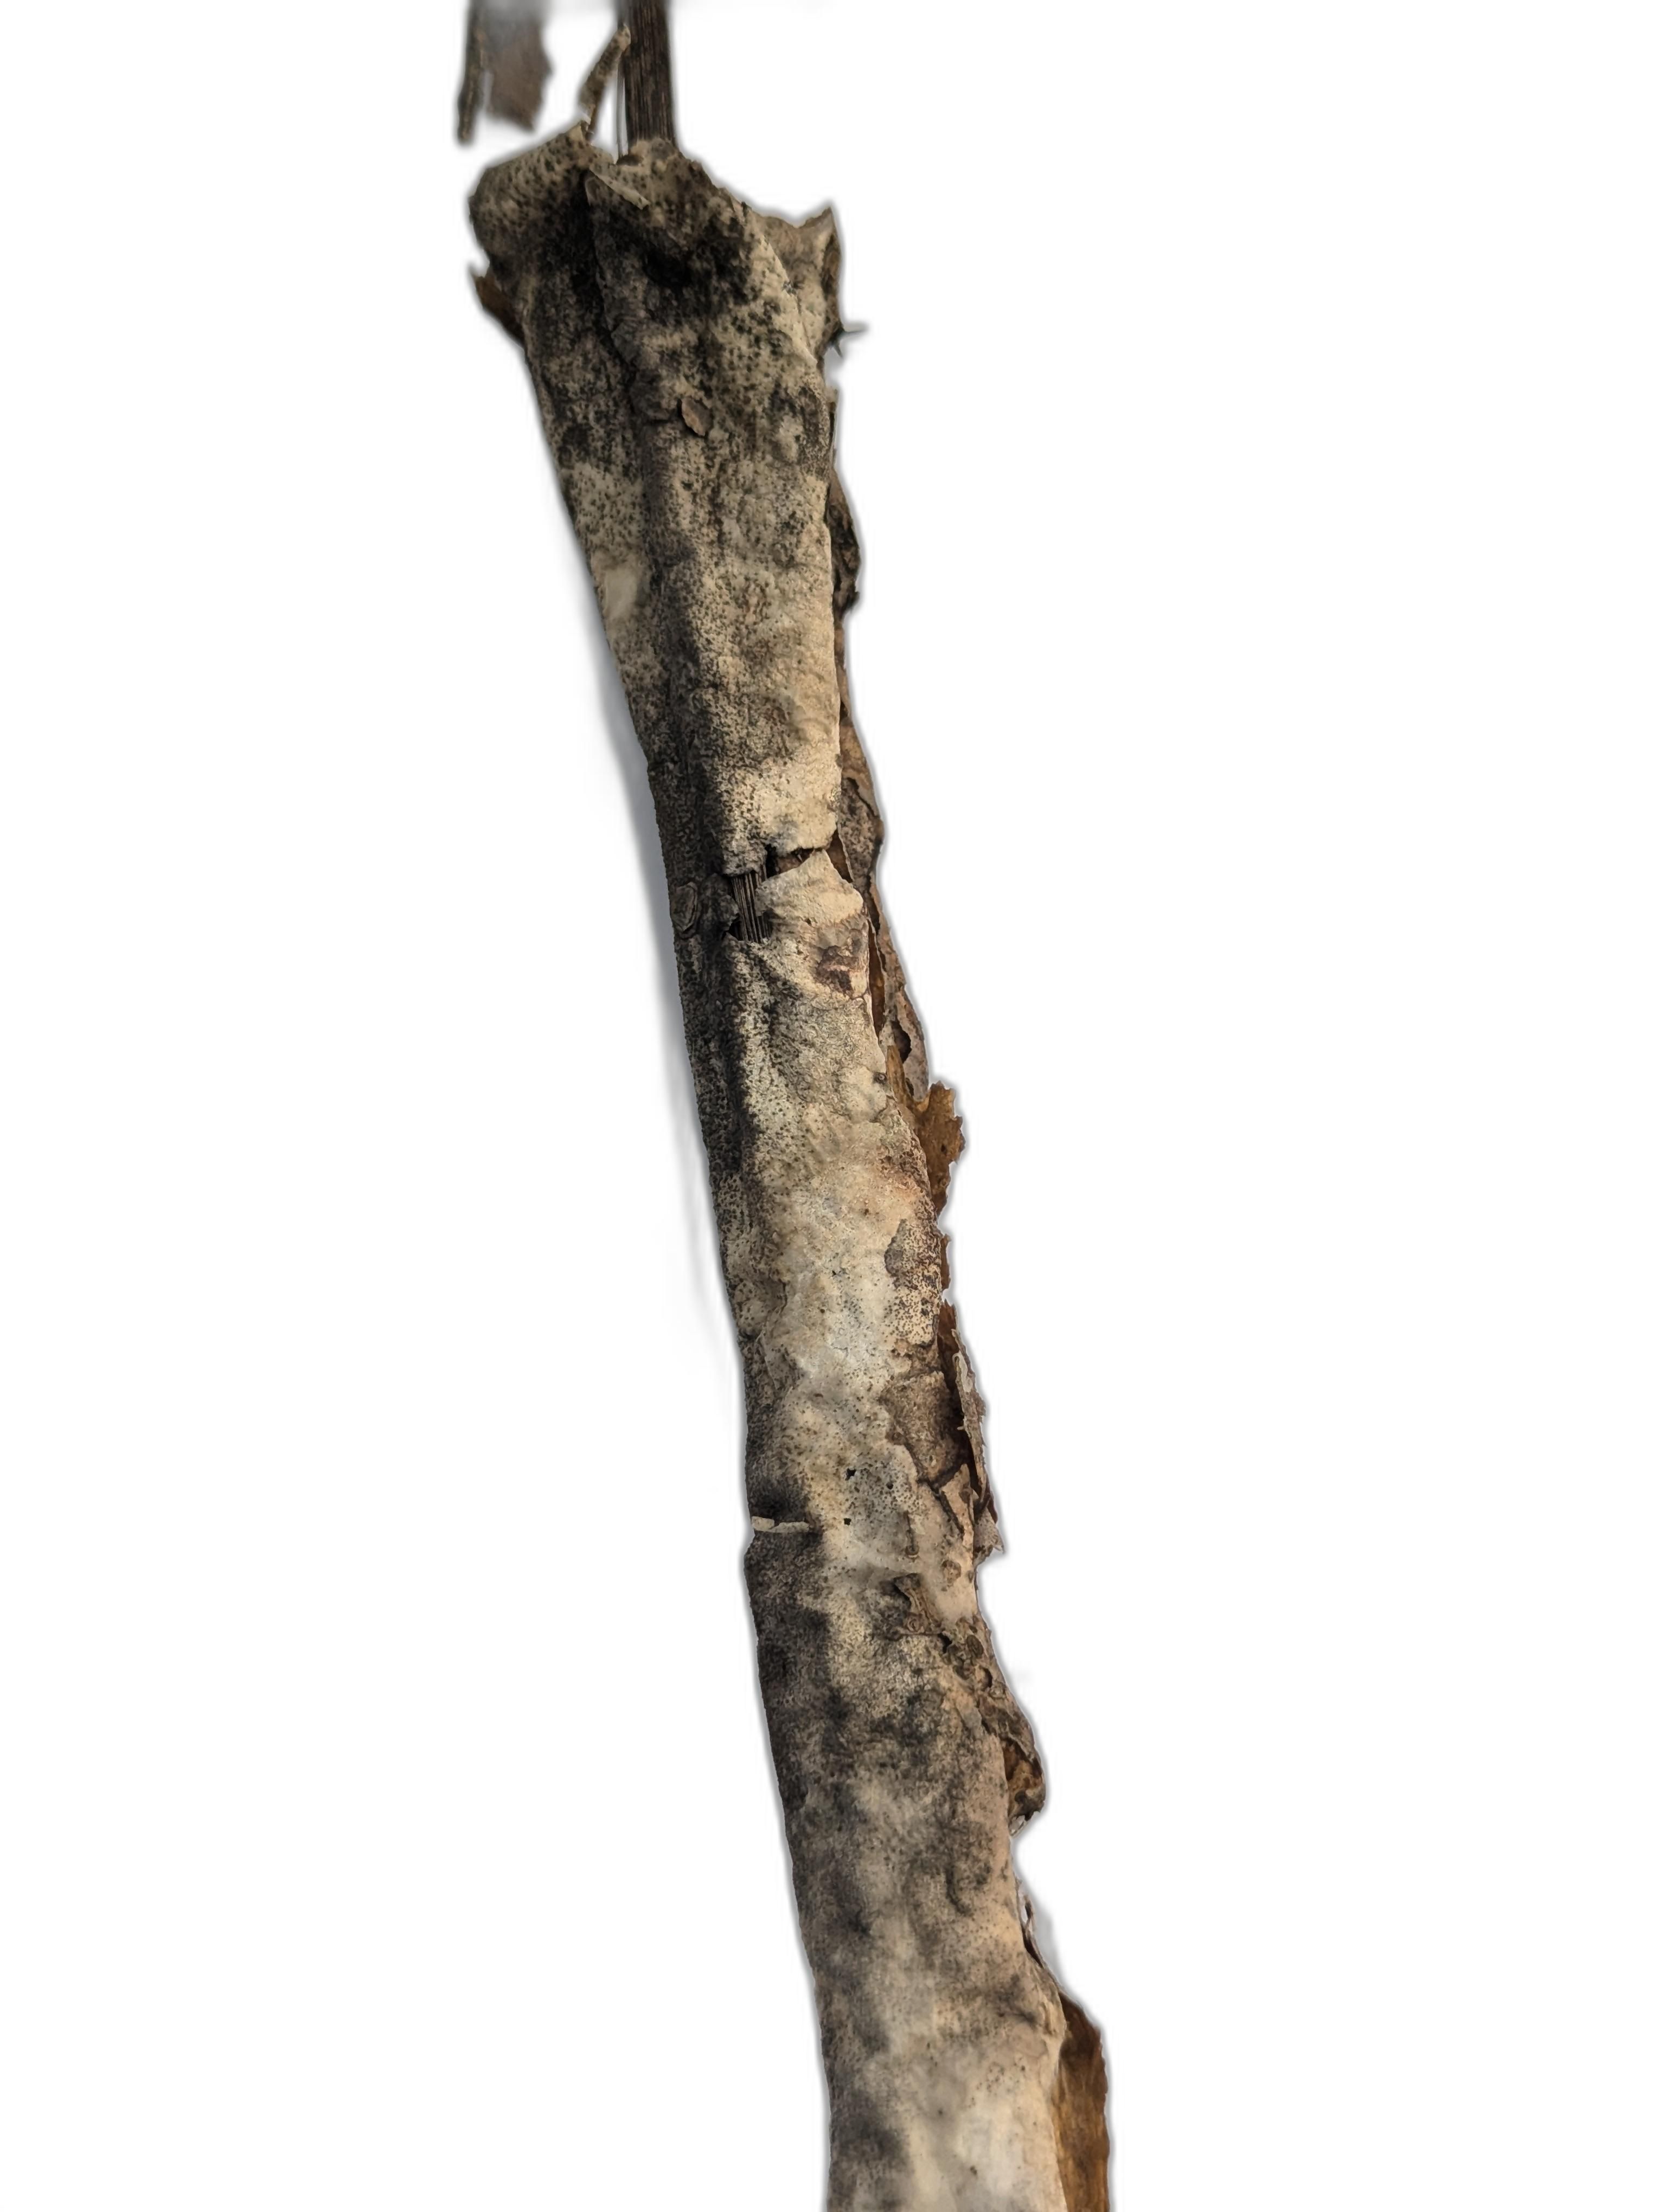
Label: Bad leaf